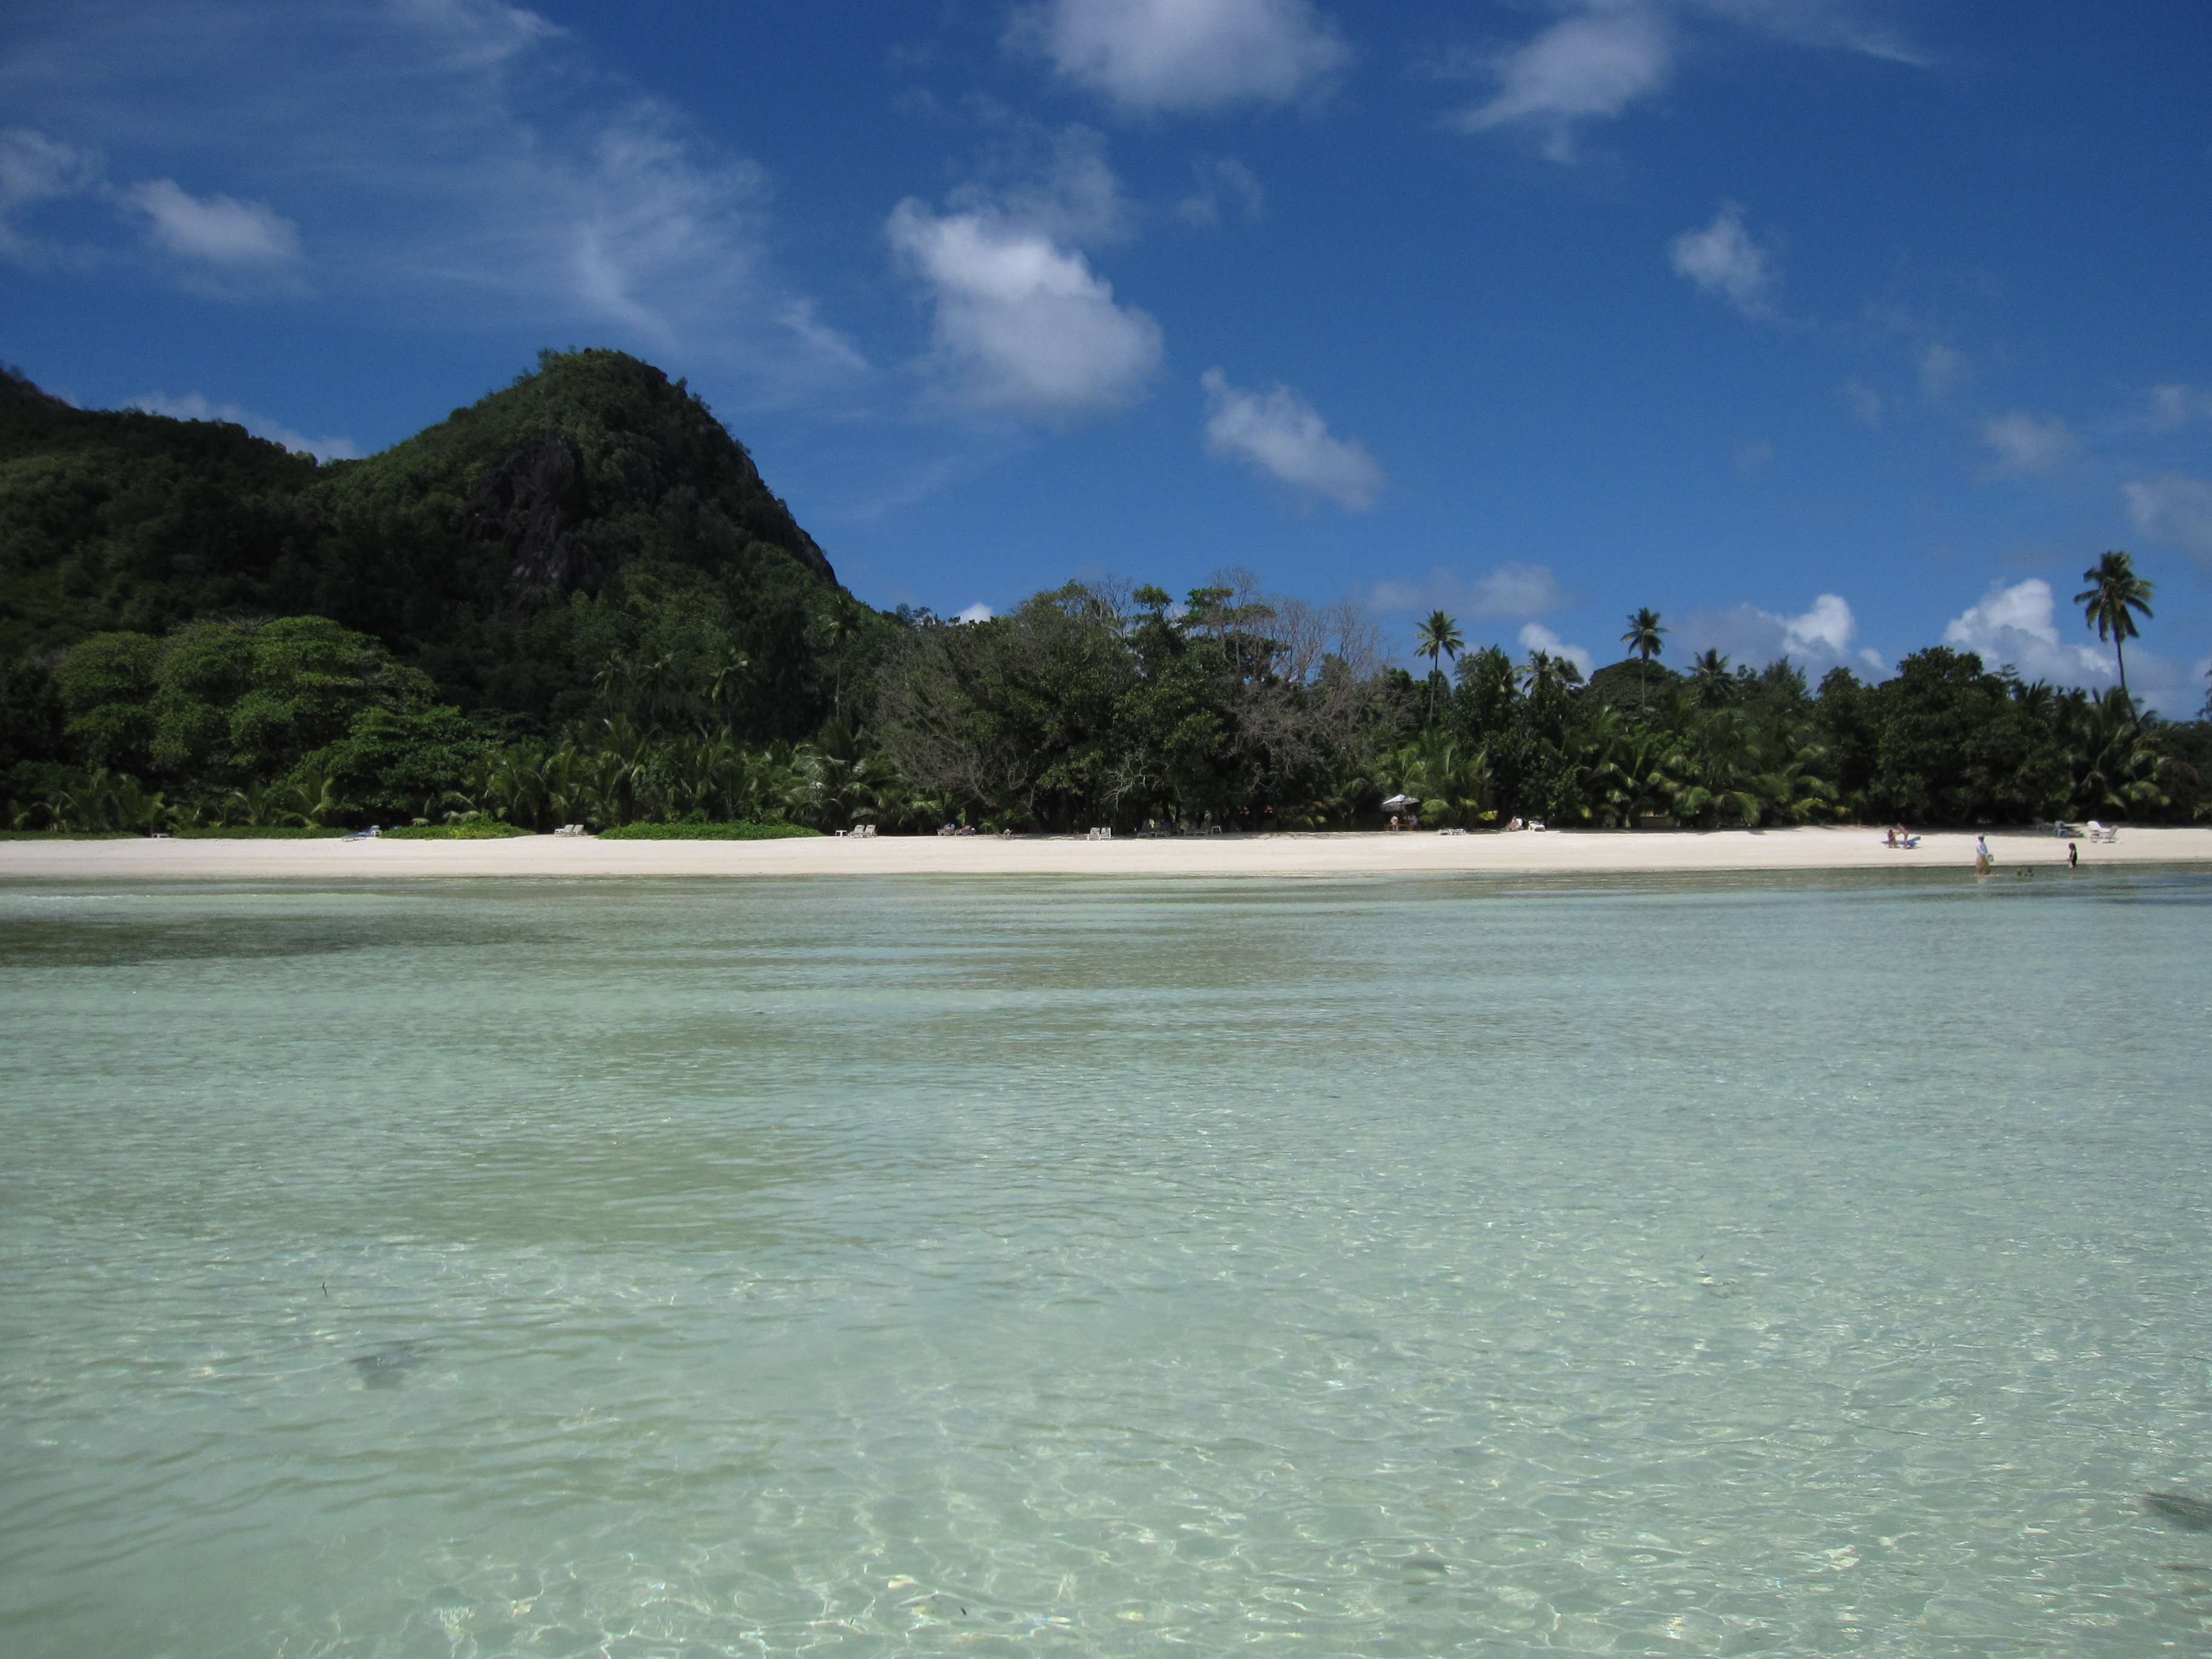
beach, sea, coast, water, nature, ocean, shore, lake, vacation, cove, paradise, peaceful, lagoon, bay, island, blue, reservoir, body of water, costa, palms, loch, seychelles